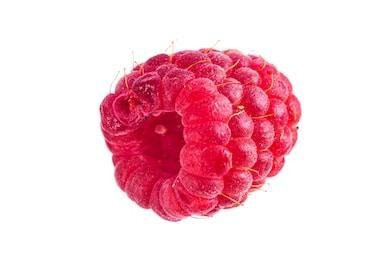
Label: raspberry